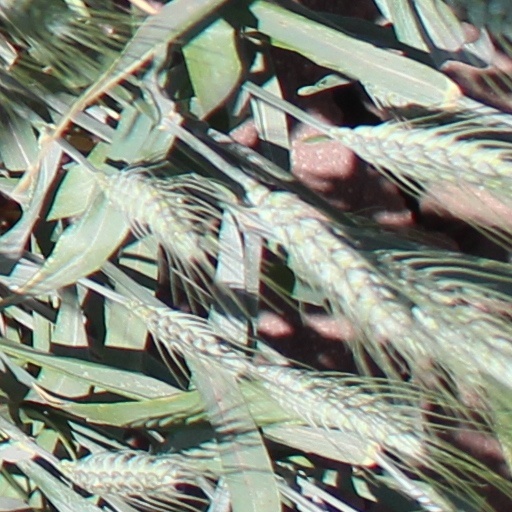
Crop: wheat